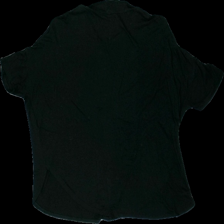
View: back
Type: T-shirt
Category: Ladies
Brand: Lindex
Colors: Black
Material: 100% Viscose
Cut: Loose, V-collar
Size: S
Price range: 50-100
Recommended usage: Reuse
Description: Black t-shirt with zipper detail